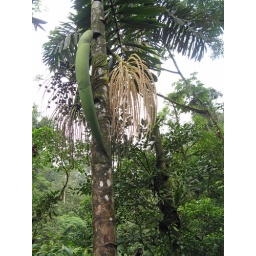
Wild banana plant, favored by birds